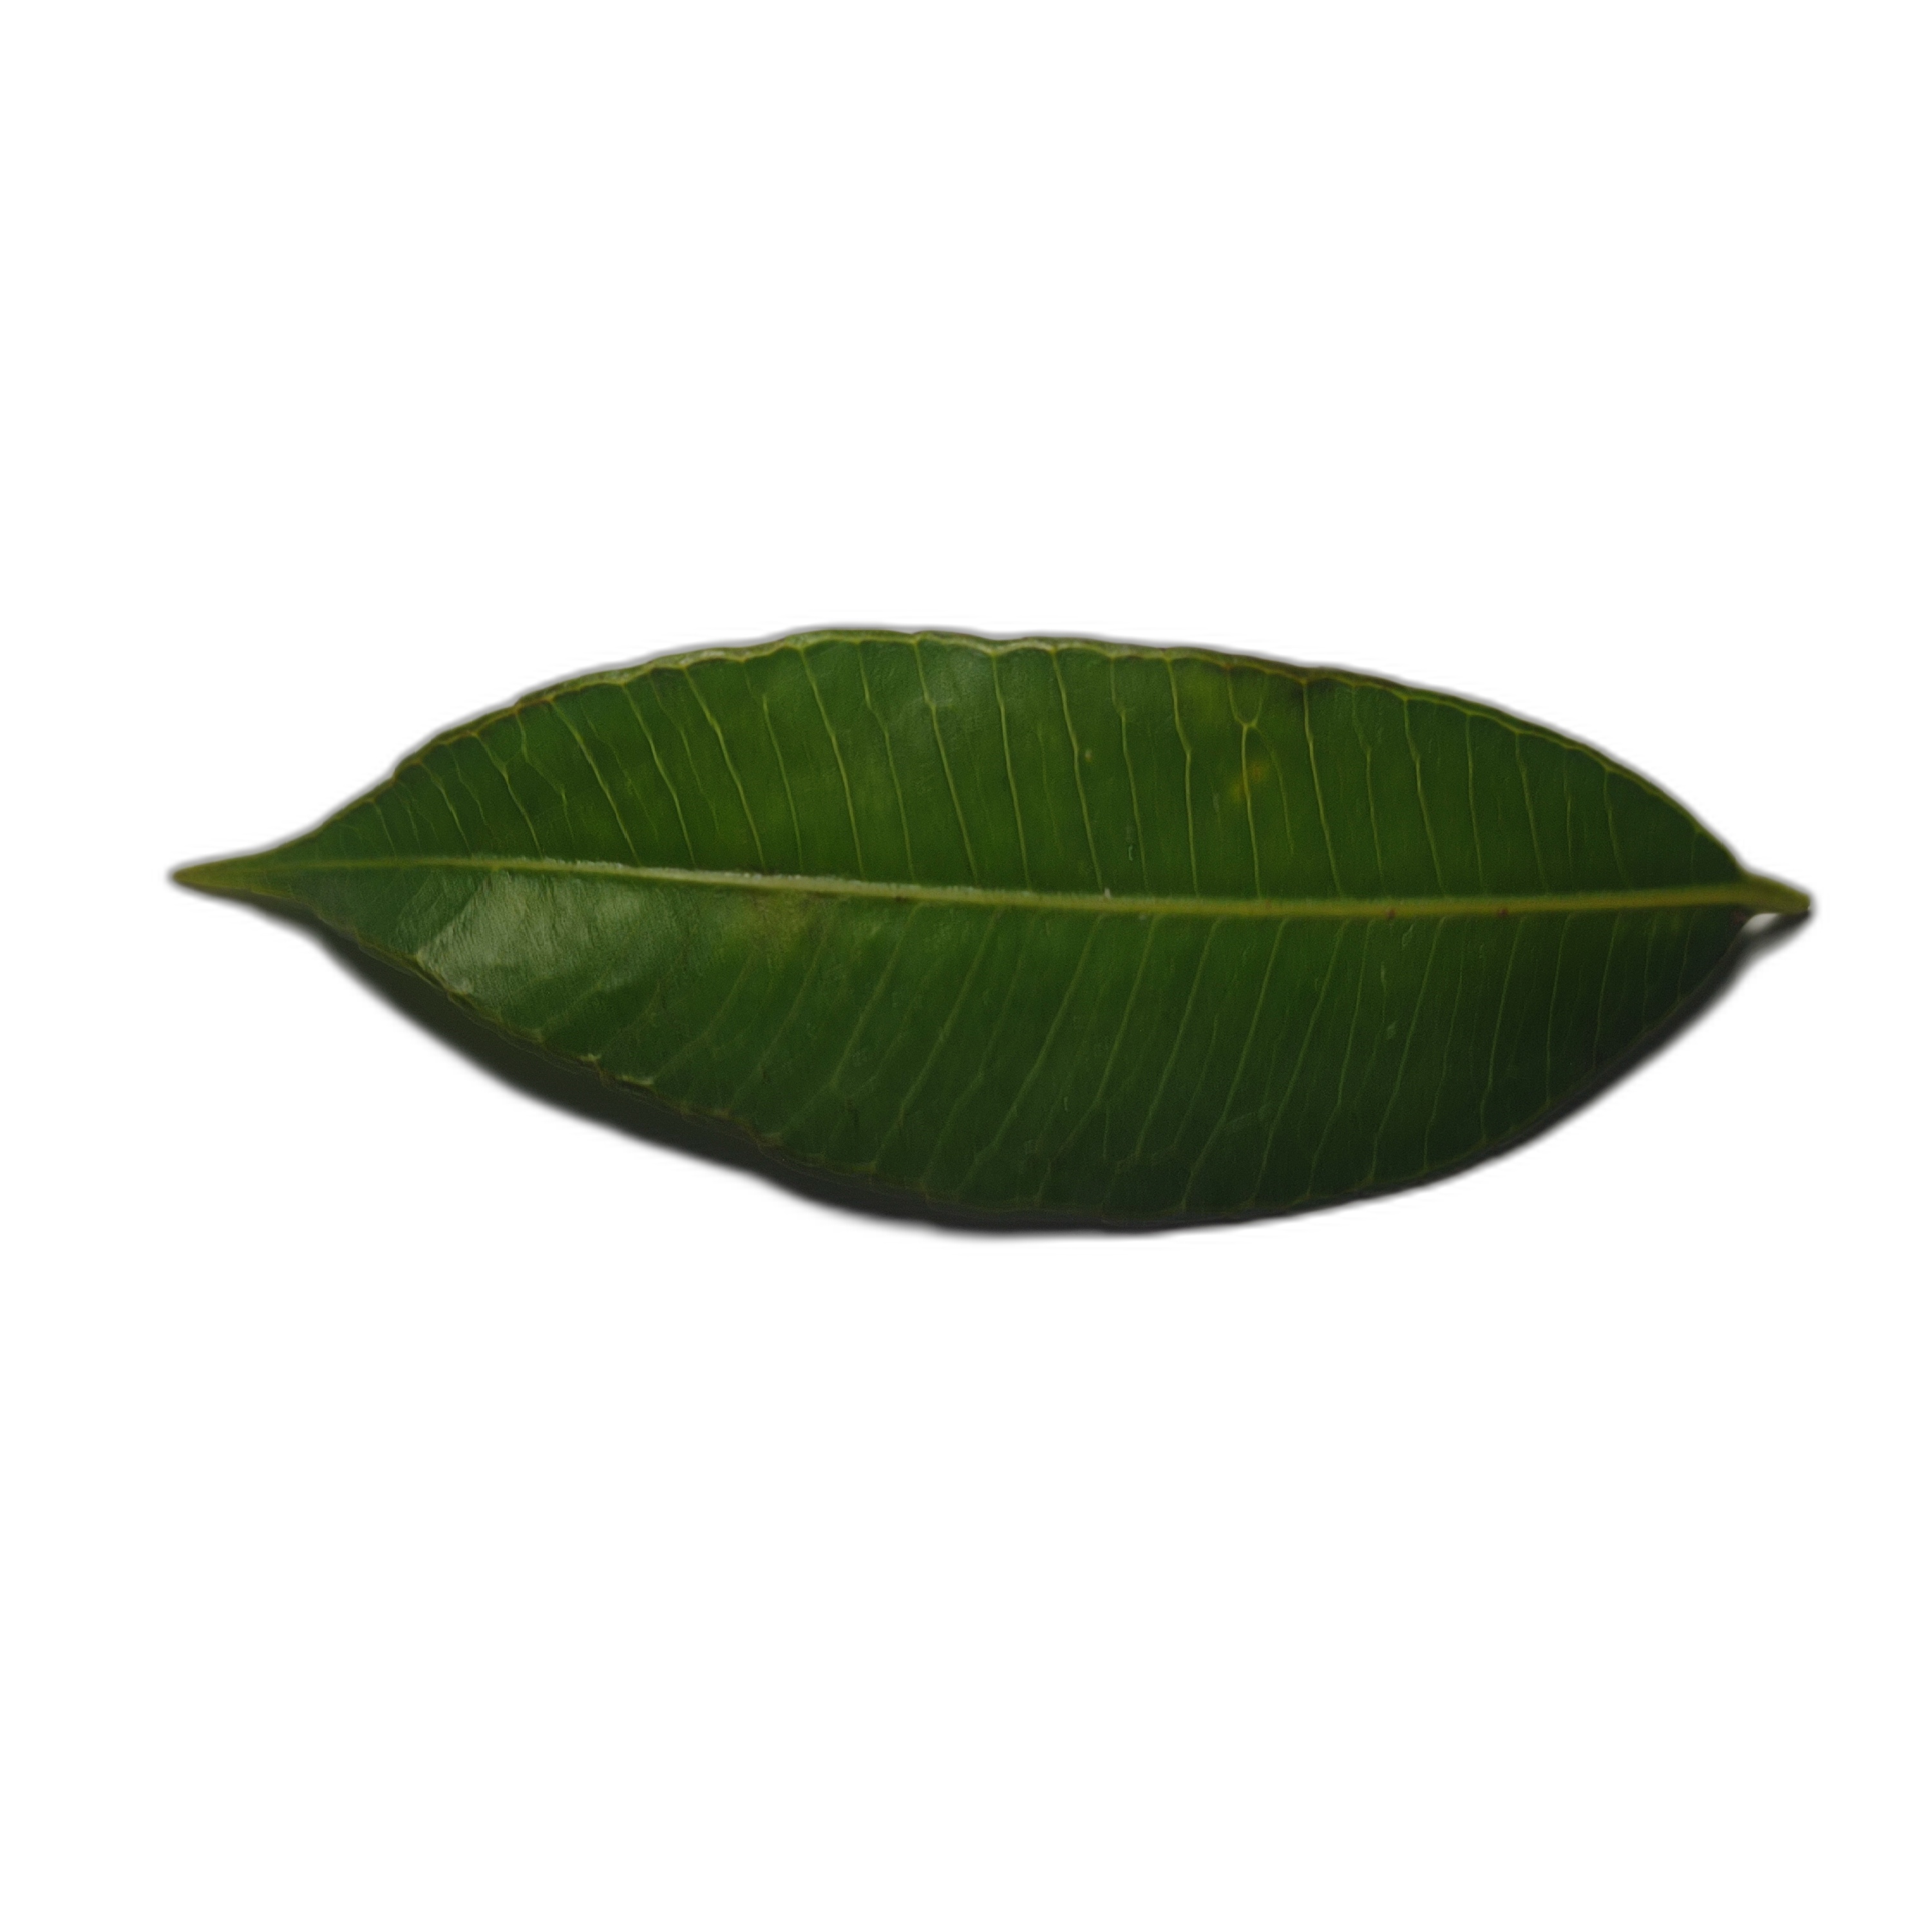
Label: healthy